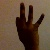
The image shows a hand gesture representing the number 9 in Indian Sign Language.